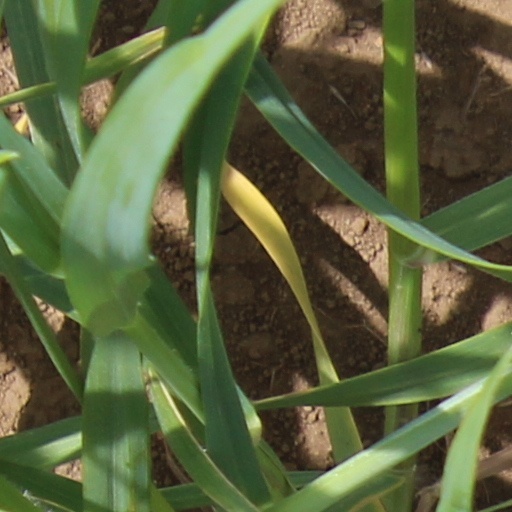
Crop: wheat